Public housing estates in Tuen Mun

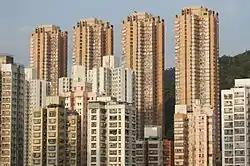
Kingston Terrace

Kingston Terrace is a Flat-for-Sale Scheme court in King San Path, Tuen Mun, near Light Rail Prime View stop. It consists of four blocks with 1,152 units built in 2002, developed by the Hong Kong Housing Society. The units were sold in two phases in 2007 (Block 3 and 4) and 2008 (Block 1 and 2) respectively.